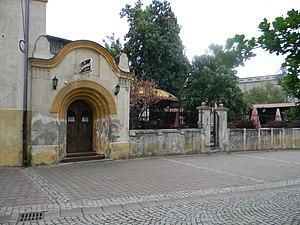
Le bâtiment de la « brasserie nationale à Pančevo » est situé à Pančevo, dans la province de Voïvodine et dans le district du Banat méridional, en Serbie. Il est inscrit sur la liste des monuments culturels de grande importance de la République de Serbie.